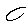
Label: 0